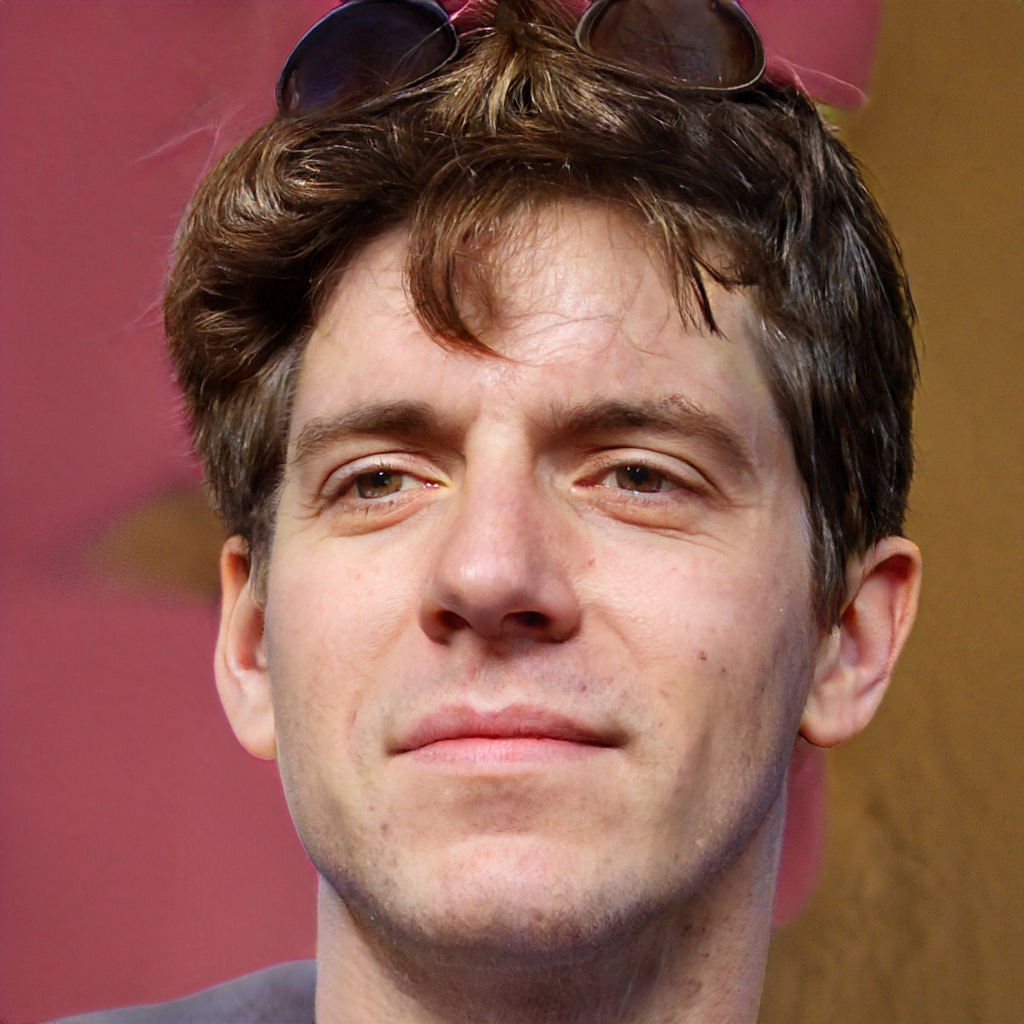
Gender: Male